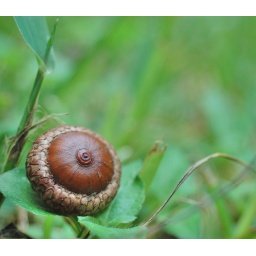
first day of fall, in the green green grass